The Serpent's Star

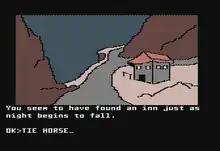
Gameplay screenshot (Atari 8-bit)

The game takes place in Tibet. The player named "Mac Steele" is an archaeologist, who tries to find a valuable diamond called "The Serpent's Star". He needs 13 scrolls, which provide advice to the diamond's hideout in the town of "Kara-Koram". Therefore, Mac Steele has to travel through Tibet, to solve a lot of puzzles and to meet other non-player characters, e.g. Buddhist monks.